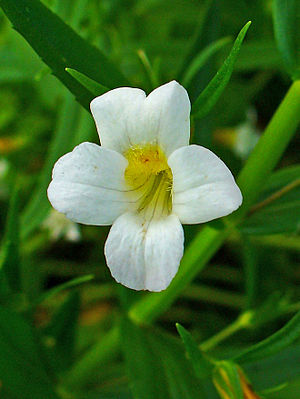
Lægenådesurt / Galleri
Blomst.
Lægenådesurt, også skrevet Læge-Nådesurt, er en flerårig, urteagtig plante med opret vækst og hvide blomster. Den er sjældent set i Danmark og findes her kun under dyrkede forhold.